Answer in natural language. Considering the relative positions, where is lshaped dark countertop (highlighted by a blue box) with respect to Window (highlighted by a red box)? Choose between the following options: below or above
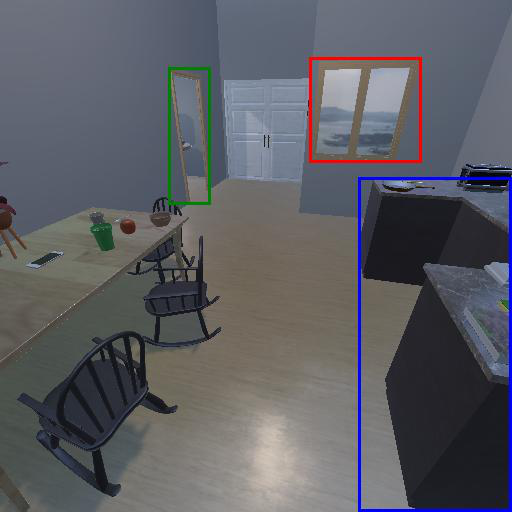
<answer>below</answer>